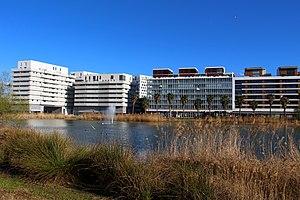
Port Marianne Bassin Jacques Cœur
Montpellier — prononcé [mɔ̃.pə.lje] ou [mɔ̃.pɛ.lje] — est une commune française, préfecture du département de l’Hérault. Capitale de l'ancienne région administrative Languedoc-Roussillon, elle est le centre d'une métropole et un pôle d'équilibre de la région Occitanie, où se déroulent les assemblées plénières. Montpellier se situe dans le Sud de la France, sur un grand axe de communication joignant l'Espagne à l'ouest, à l'Italie à l'est. Proche de la mer Méditerranée, cette ville a comme voisines Béziers à 69 km au sud-ouest et Nîmes à 52 km au nord-est.